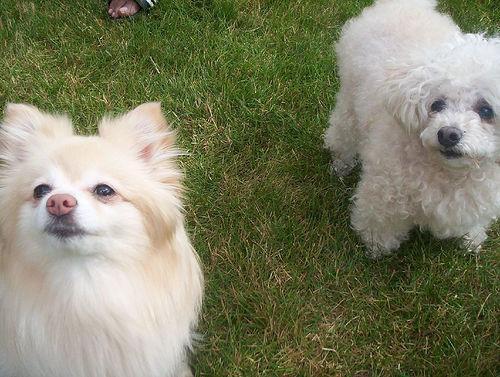
toy_poodle